Charles P. Hall

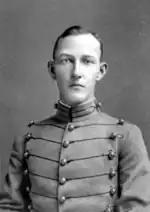
At West Point in 1911

Hall was born in Sardis, Mississippi, and attended the University of Mississippi from 1905 to 1907. He then entered the United States Military Academy (USMA) at West Point, New York, and was commissioned in 1911 as a second lieutenant in the Infantry Branch of the United States Army. Many of his classmates, such as Paul W. Baade, William H. H. Morris Jr., Alexander Surles, John R. Homer, Raymond A. Wheeler, John P. Lucas, Harry R. Kutz, Herbert Dargue, Ira T. Wyche, Karl S. Bradford, Frederick Gilbreath, Gustav H. Franke, Philip B. Fleming, Jesse A. Ladd, Thompson Lawrence, Bethel Wood Simpson, James B. Crawford, Joseph C. Mehaffey, Harold F. Nichols and James R.N. Weaver, became general officers before, during or after World War II